North Strand

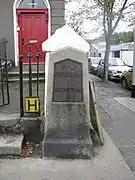
The 1 Mile from the GPO milestone in North Strand

On the north side of the canal, the historical Mud Island site is used as a community garden. Further North along the strand is North Strand Church and St. Columba's National School. Closer again to Fairview Park is a Dublin Fire Brigade fire station.